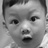
Emotion: surprise